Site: saxony
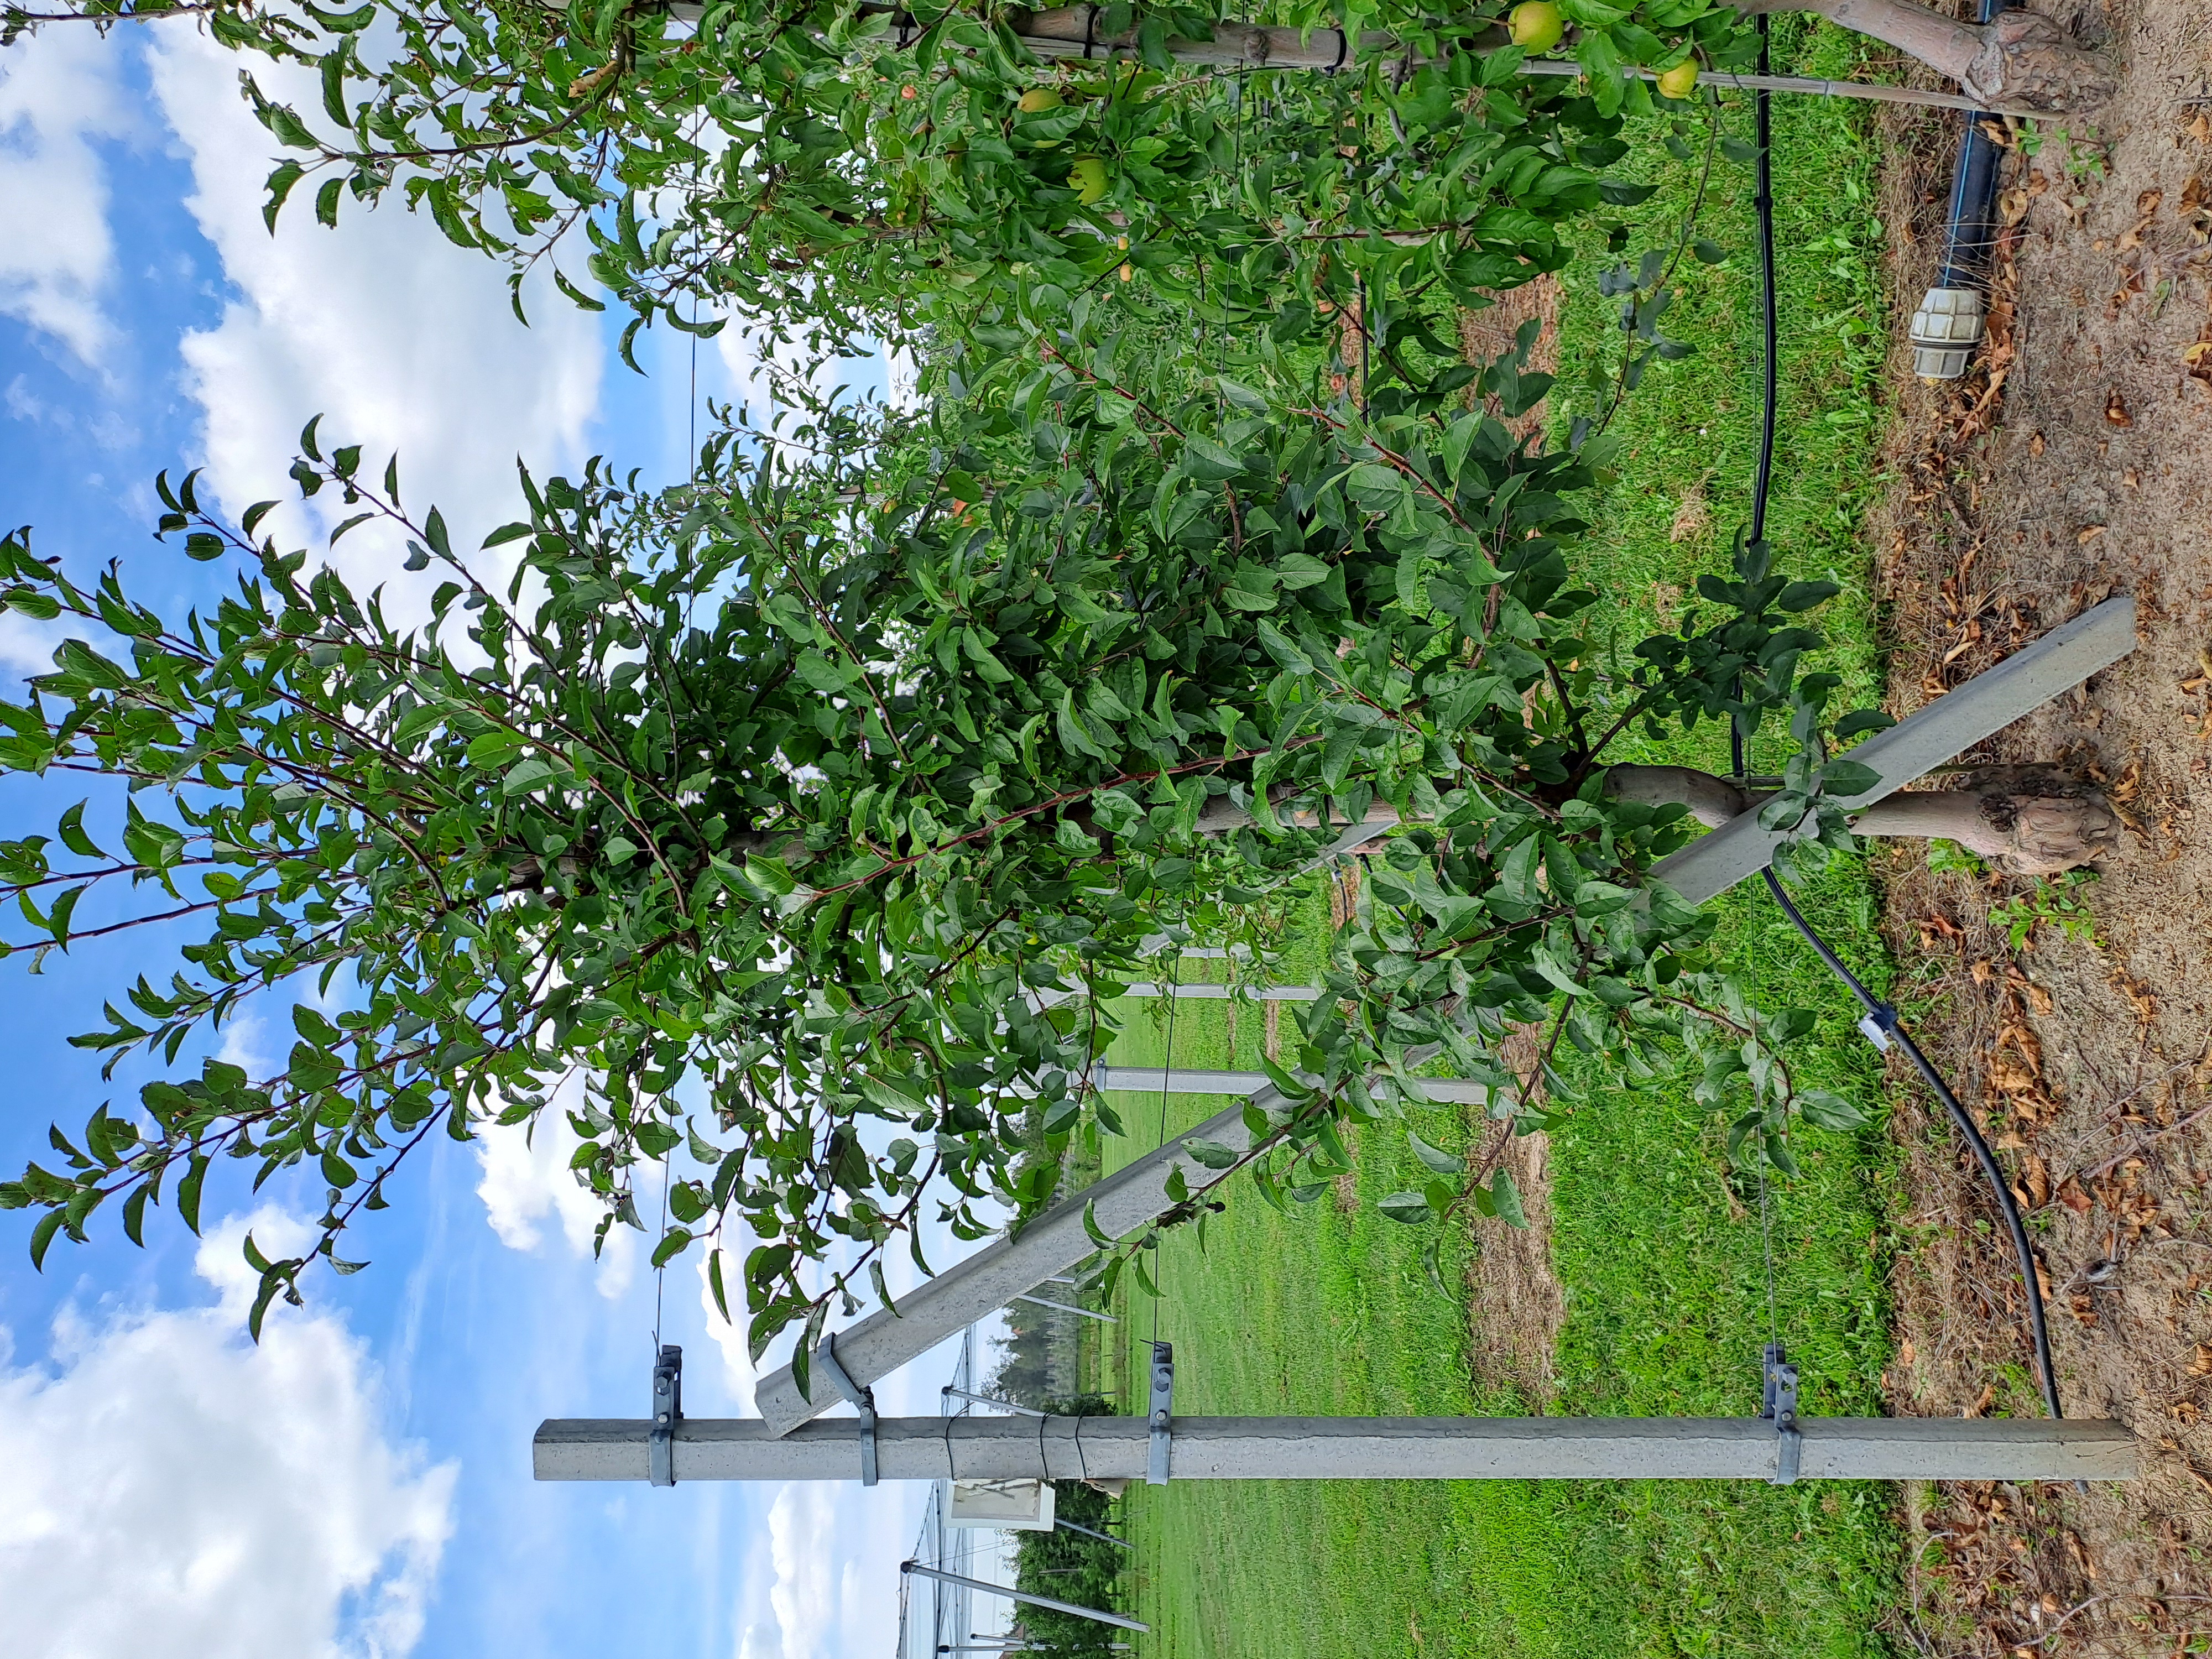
Growth stage (BBCH 85): Maturity of fruit and seed